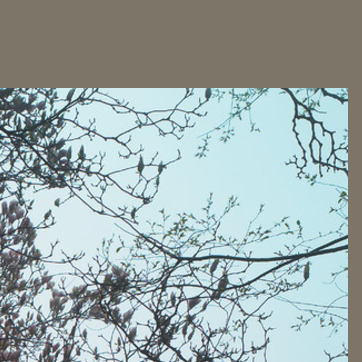
Material: sky